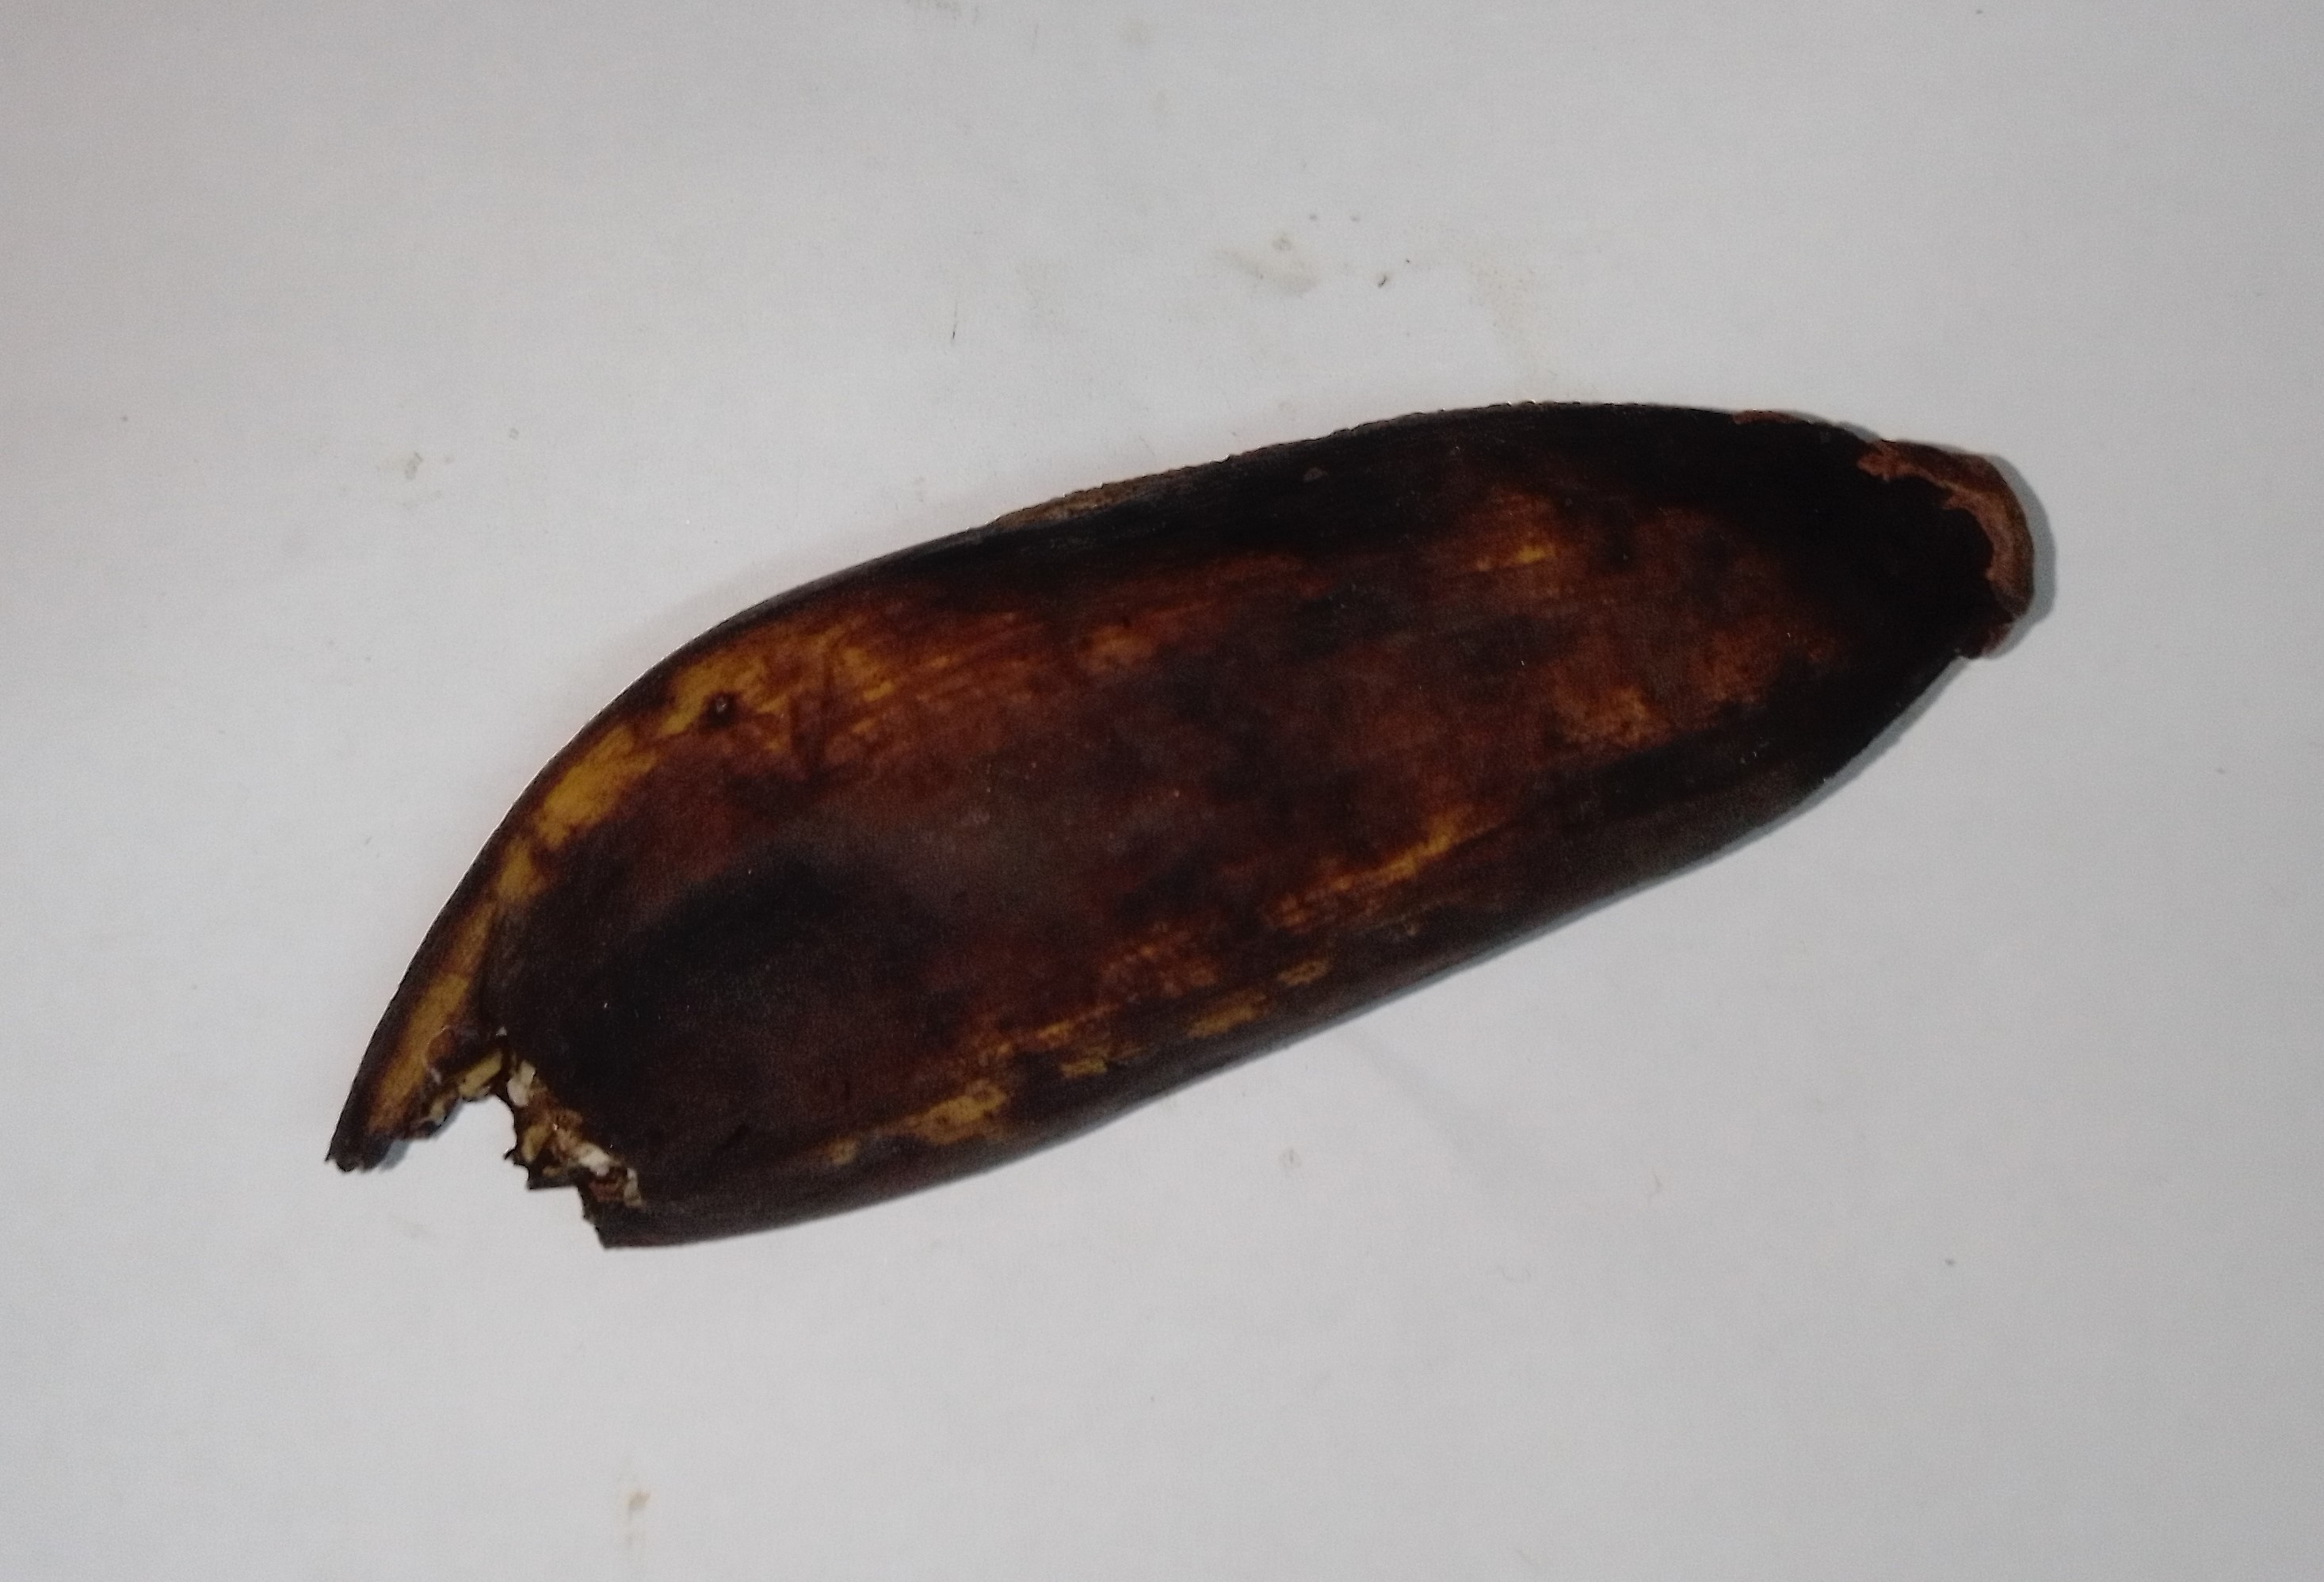
Fruit: banana
Condition: rotten